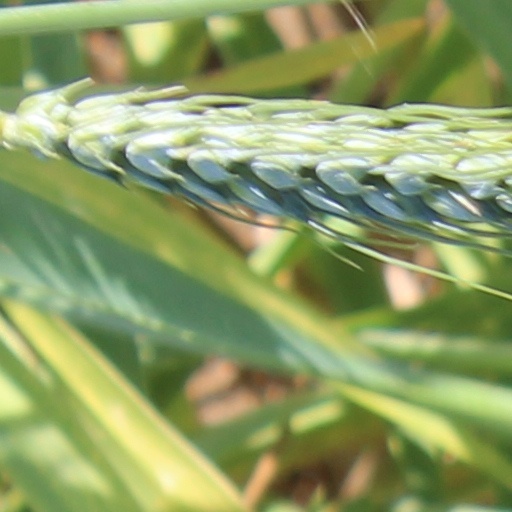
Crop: wheat